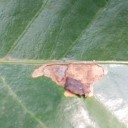
Label: Miner